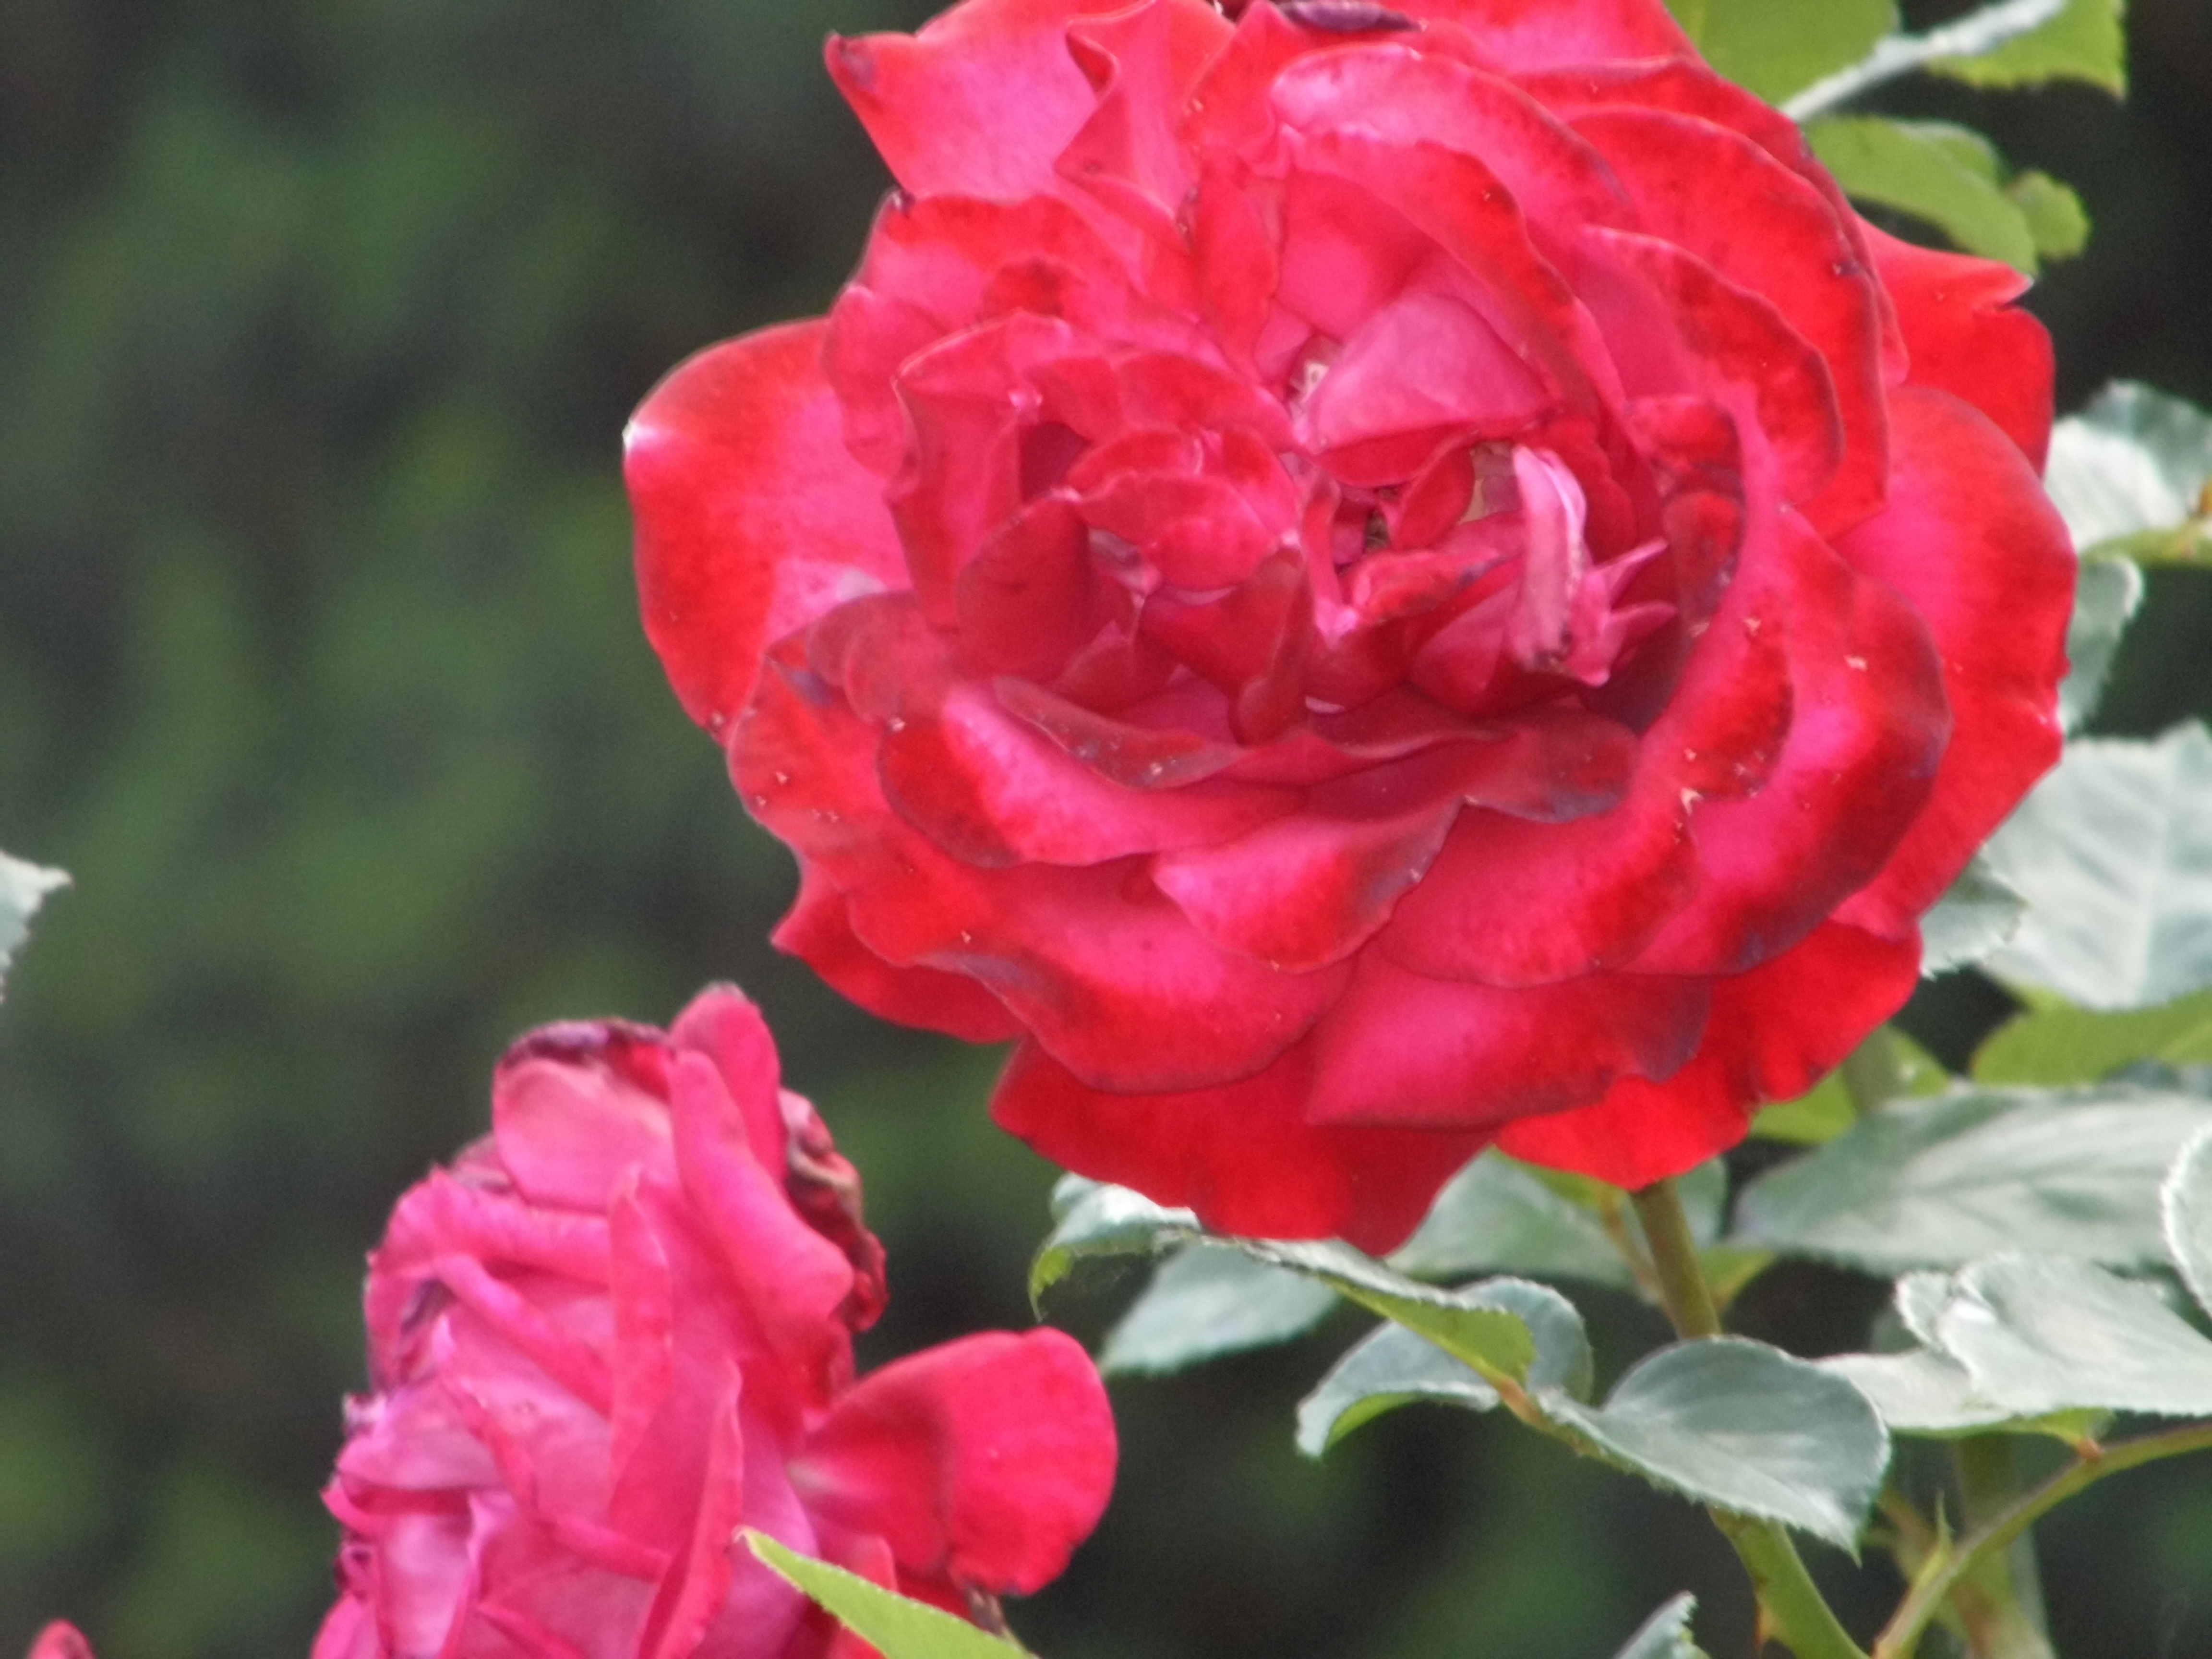
plant, flower, petal, rose, floribunda, flowering plant, garden roses, rose family, annual plant, land plant, rosa centifolia, rose order